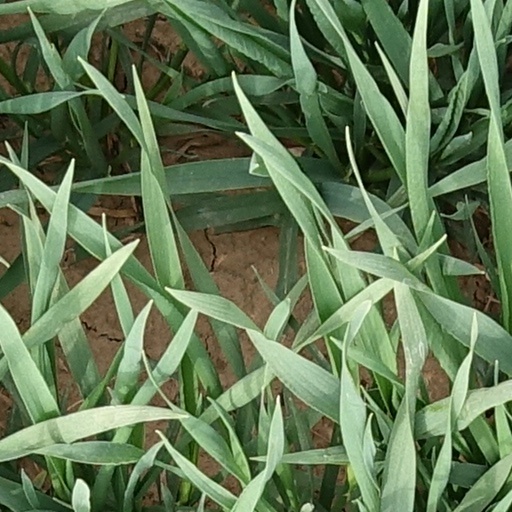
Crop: wheat